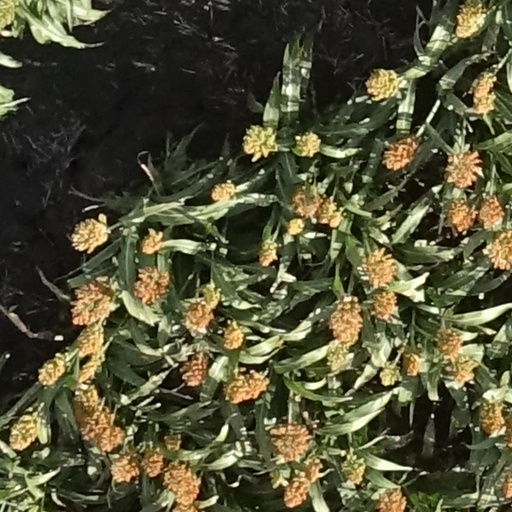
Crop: sorghum